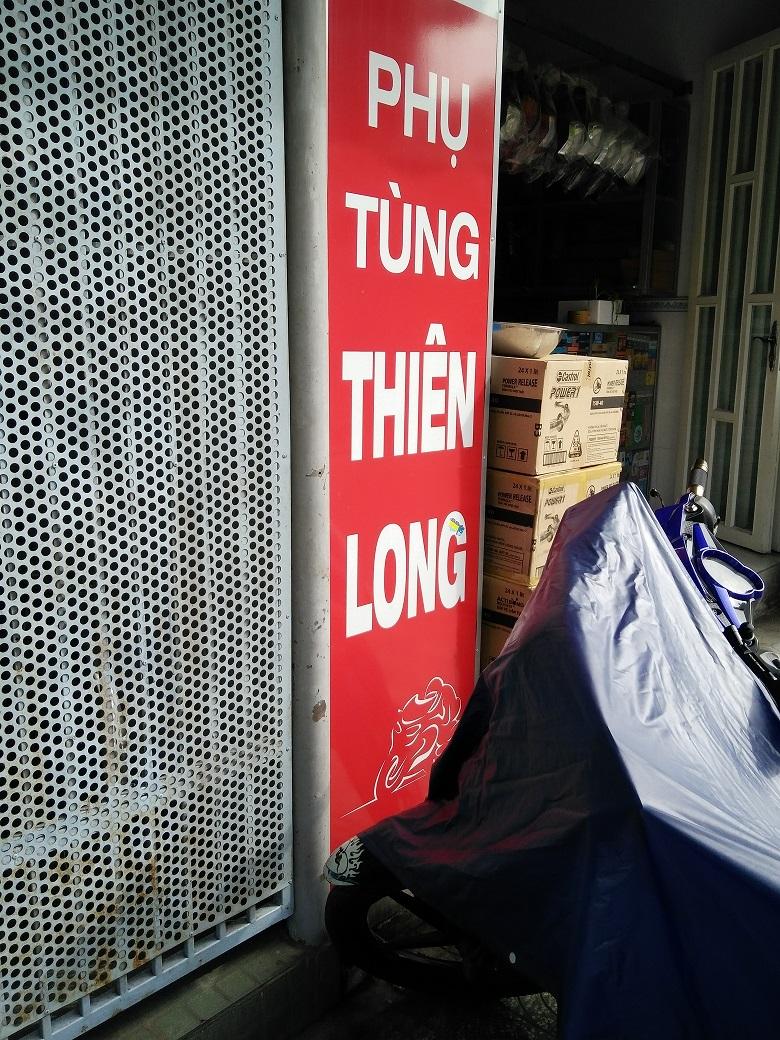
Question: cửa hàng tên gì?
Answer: cửa hàng tên thiên long